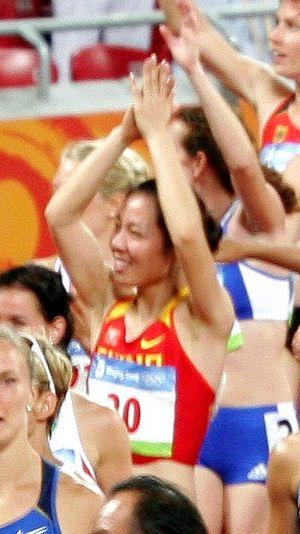
Liu Haili, née le 24 décembre 1984 à Haicheng, est une athlète chinoise spécialiste de l'heptathlon.